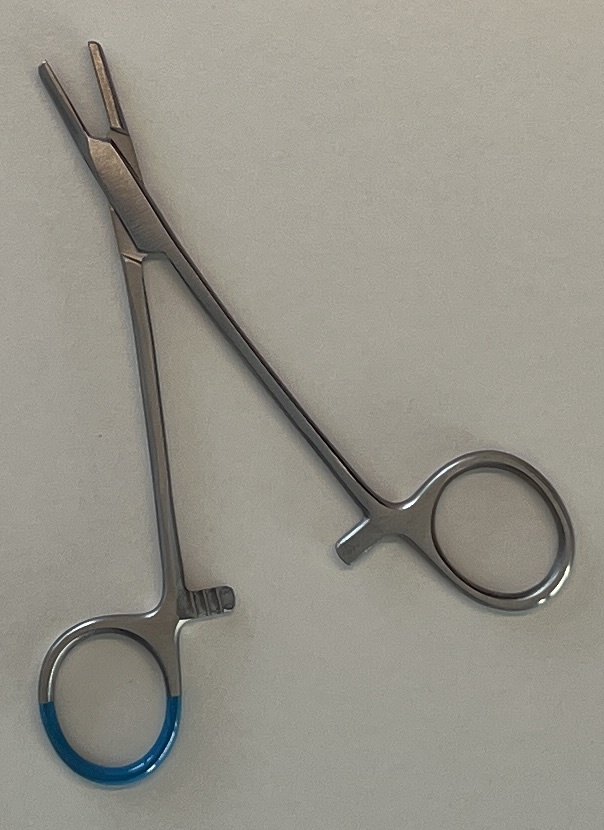
Hinged instrument state: open